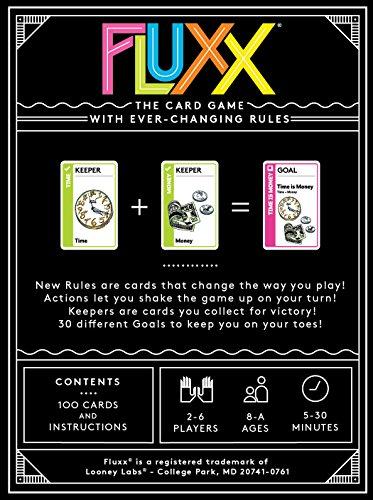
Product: Fluxx 5.0 Card Game
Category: Toys & Games | Games & Accessories | Card Games
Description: Playtime: 5-30 minutes.
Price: $14.99